Philip Morris USA

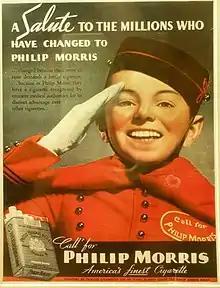
Philip Morris advertisement, portrayed by Johnny Roventini

In 1924, Philip Morris began advertising Marlboros specifically to women. The cigarettes had "new cork-tip filters housed in a flip-top box with a red roof design."